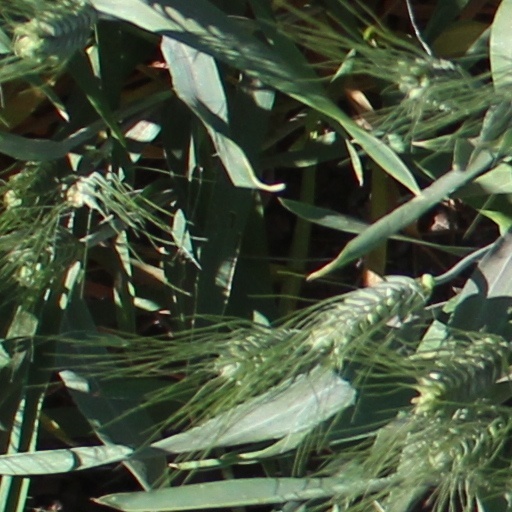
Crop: wheat